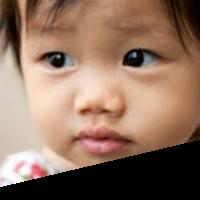
Age group: age 01-10